Qabiao people

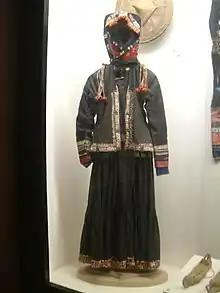
Traditional dress of the Qabiao

They speak Qabiao language, also called Pu Péo, is part of the Kra language family, which belongs to the bigger Sino-Tibetan family. It's spoken in China(Malipo County) and Vietnam(Hà Giang Province) . The language is at risk of disappearing because fewer people are speaking it, and it is mostly used at home or in small villages. There are no written records of the language, making it harder to keep it alive. Efforts are being made to document and preserve the language.